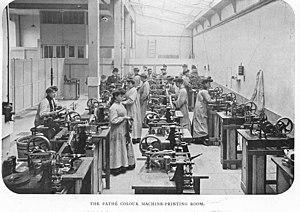
Coloristes au Laboratoire Pathé à Paris dans le livre «
Georges Méliès, né Marie Georges Jean Méliès le 8 décembre 1861 à Paris et mort le 21 janvier 1938 dans la même ville, est un réalisateur de films français et illusionniste. Ayant choisi la prestidigitation comme profession, il profite d'une donation de son père, industriel de la chaussure, pour devenir propriétaire et directeur en 1888 du théâtre Robert-Houdin, en sommeil depuis la mort du célèbre illusionniste.
L'atelier de Mᵐᵉ B. Thuillier est une entreprise familiale de colorisation des films de cinéma. Elle a été fondée par Élisabeth Thuillier et reprise par sa fille, Marie-Berthe Thuillier. L'atelier se situe à Paris, où les employées colorient à la main les films de celluloïd et diapositives photographiques. Elles travaillent beaucoup avec le réalisateur Georges Méliès et sa société Star Film.
La colorisation cinématographique est un procédé qui consiste à ajouter de la couleur aux films en noir et blanc, en sépia, ou aux dessins animés. Les premières utilisations de cette technique remontent au début du XXᵉ siècle. Le développement des logiciels de traitement numérique en a permis une exploitation complète. La colorisation est utilisée pour différentes raisons, dont les effets spéciaux ou la restauration de films en couleur.